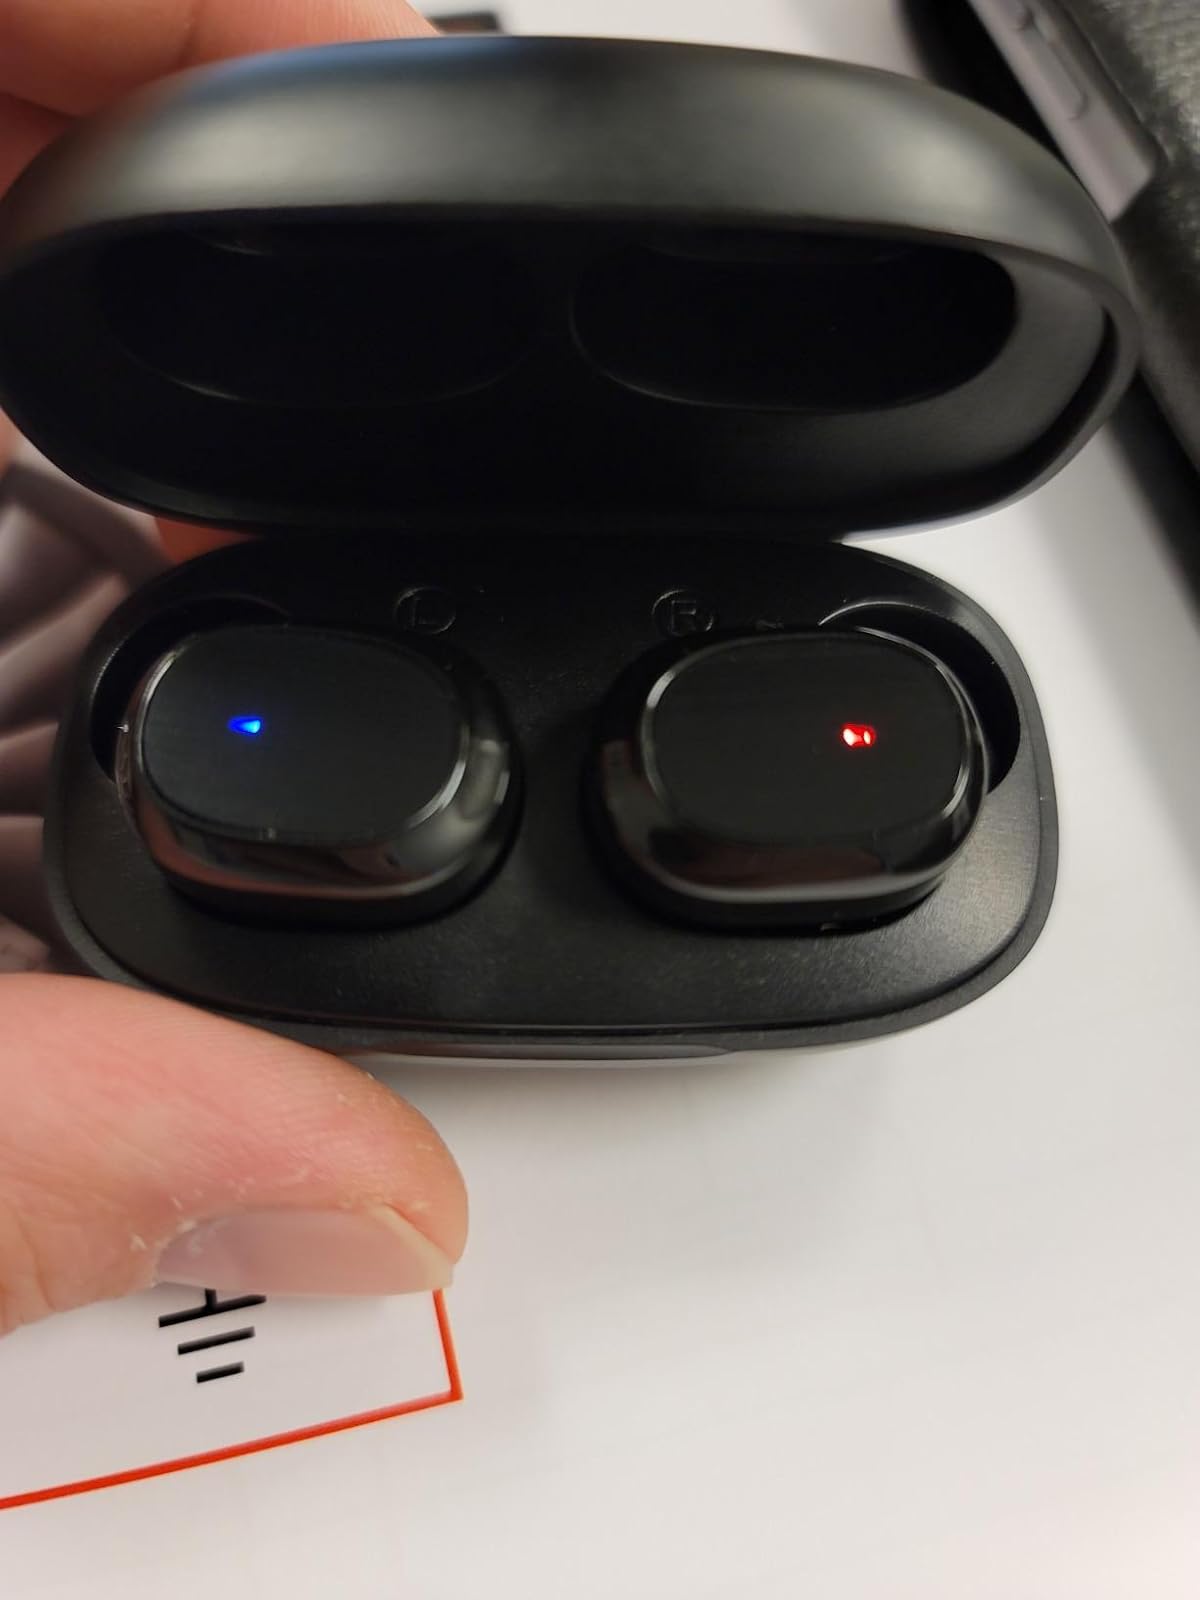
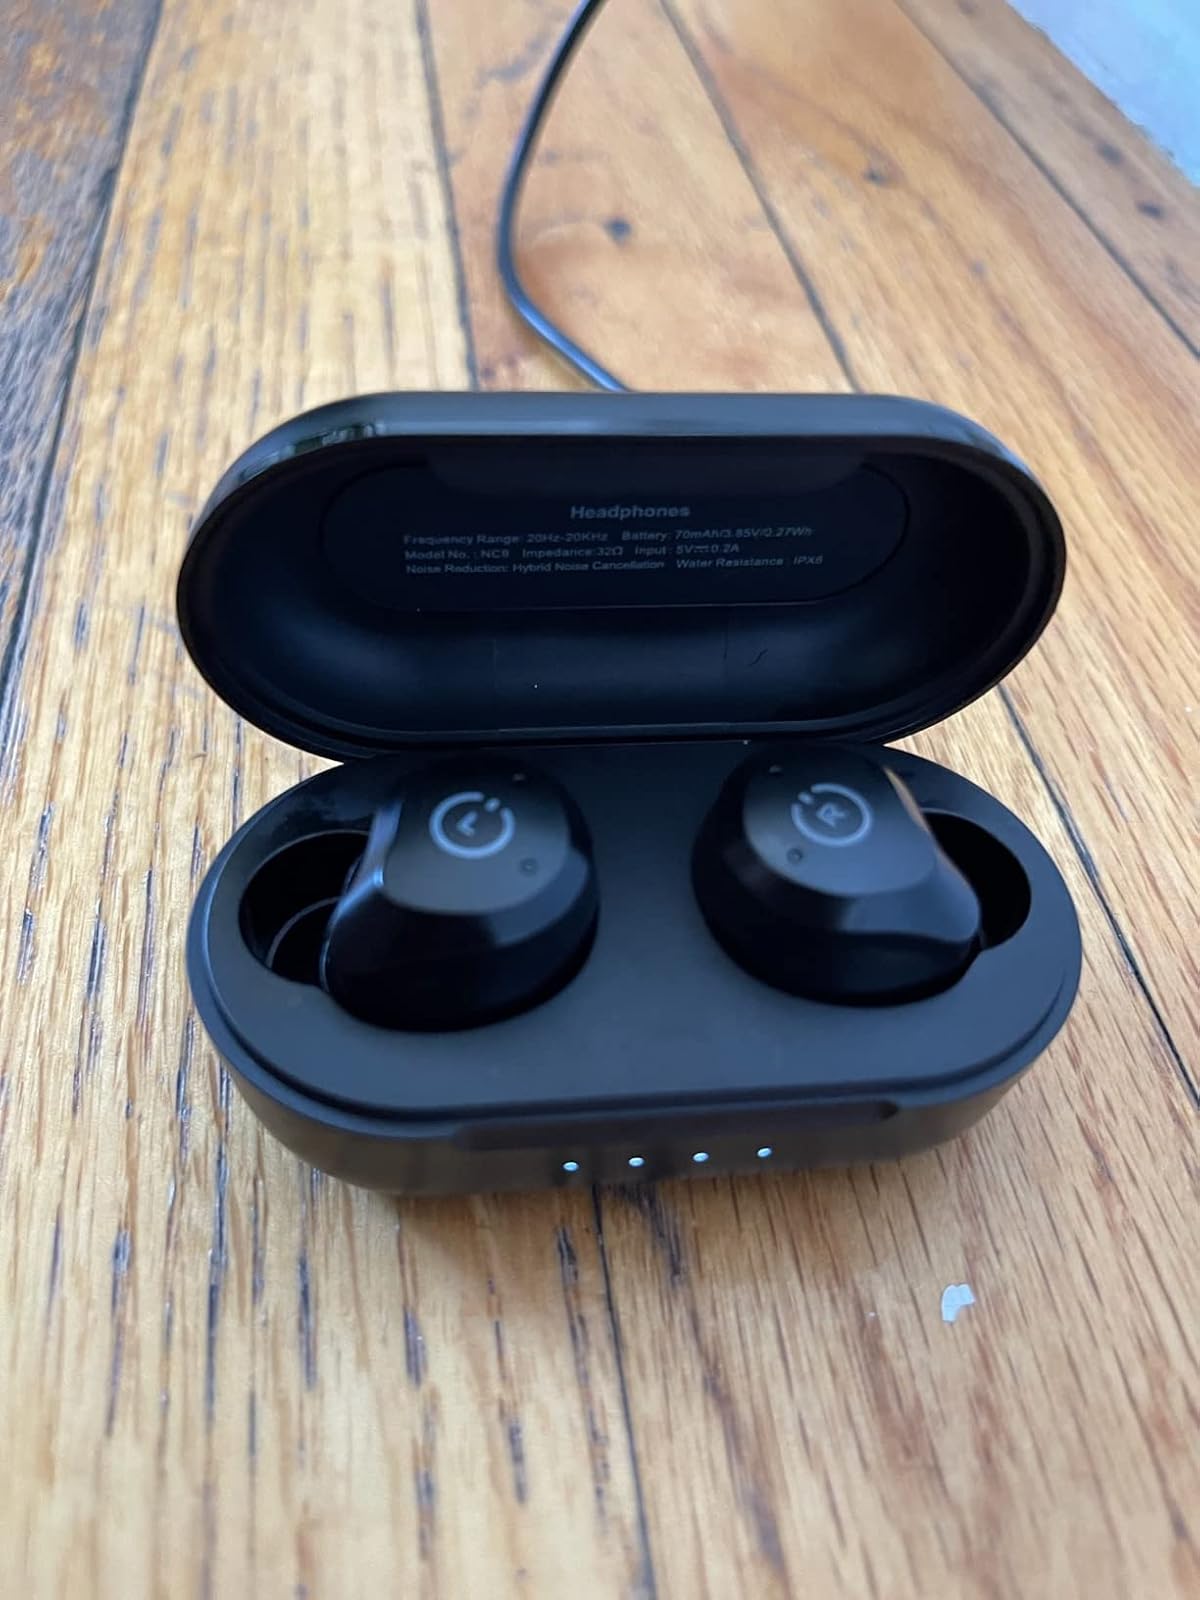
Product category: earbuds
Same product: no